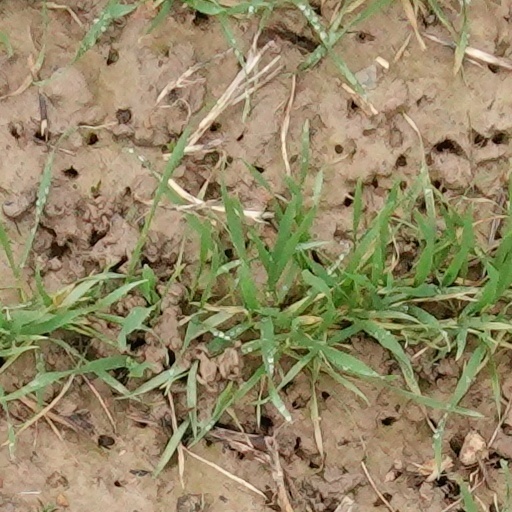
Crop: wheat